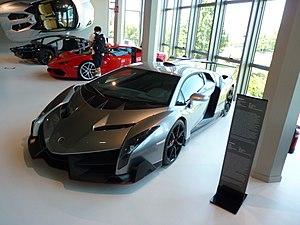
Lamborghini Sesto Elemento au Musée Lamborghini
Cette liste des automobiles Lamborghini regroupe les automobiles construites par le constructeur automobile italien Lamborghini classées par décennie.